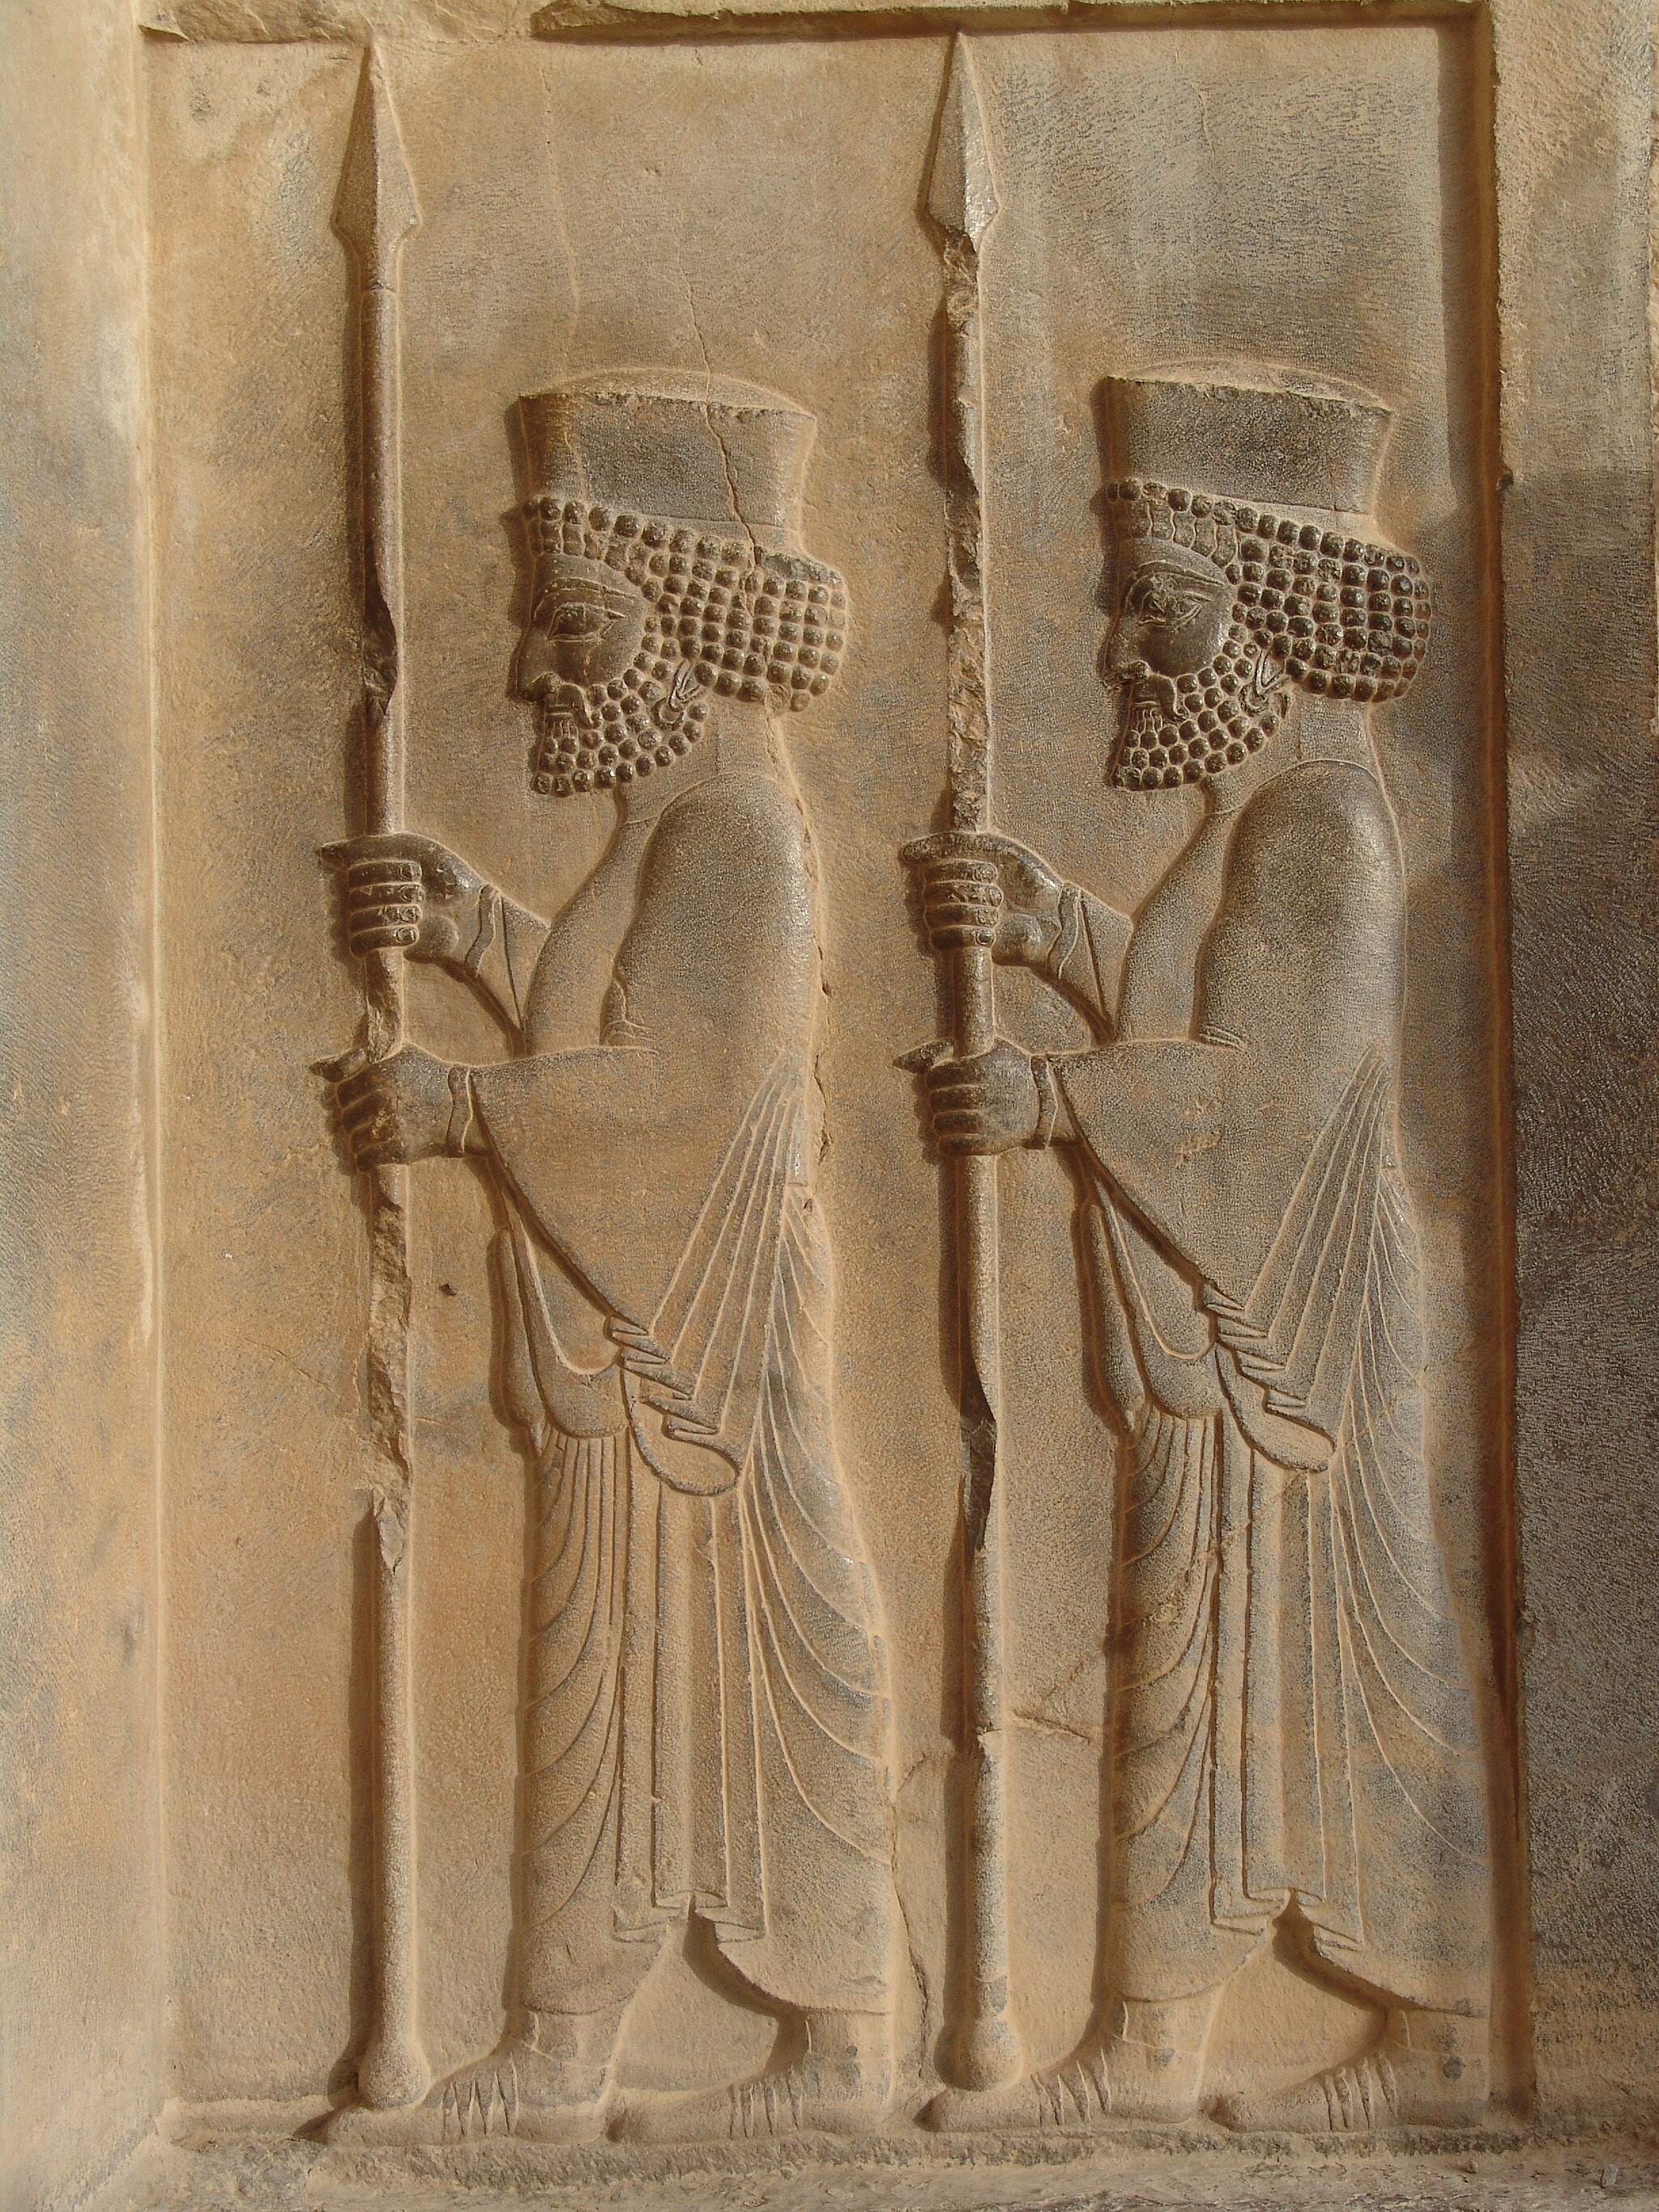
Title: Persepolis-Darafsh 1 (16)
Description: Persepolis
Date: 2008-03-19 17:03:49
Categories: GFDL, Taken with Sony DSC-F828, Tomb of Artaxerxes III, License migration redundant, Self-published work, Files with coordinates missing SDC location of creation, Reliefs of Achaemenid warriors in Persepolis, 2008 in Persepolis, Photos by Darafsh Kaviyani